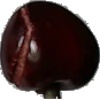
Label: cherry